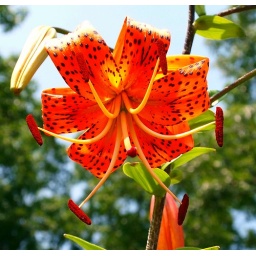
A beautiful tiger lily in my sister Margies back yard which is filled with lovely flowers